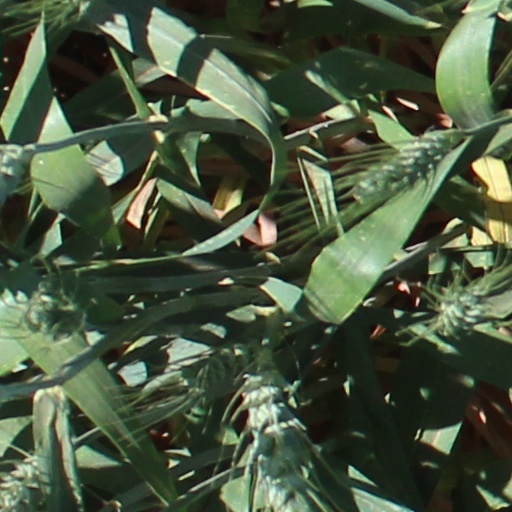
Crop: wheat